Walkden Farm

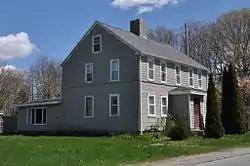

Walkden Farm is a historic farmhouse in Swansea, Massachusetts. The -story wood-frame house was built c. 1800, and is a well-preserved example of a vernacular Federal style farmhouse. It has the typical five-bay center-entry layout with a large central chimney, with corner pilasters and a frieze below the roofline. The entry is in a single-story hip-roofed projection, with full-length sidelights. The property includes a c. 1885 barn.